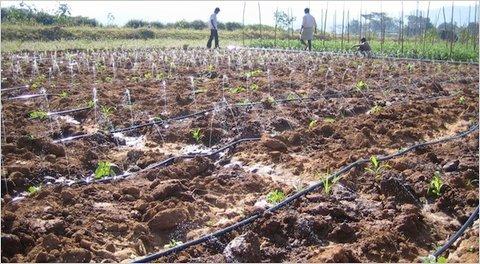
Watu watatu walio katika eneo la wazi lililolimwa na kupandwa mimea, iliyoota na kuchipua kwa rangi ya kijani kibichi, huku mabomba yenye rangi nyeusi yakipitishwa katikati ya mimea hiyo yakitiririsha maji yakiashiria ni kilimo cha mbegu.